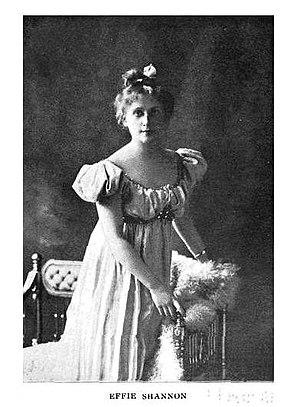
Effie Shannon, née le 13 mai 1867 à Cambridge aux États-Unis, est une actrice américaine de théâtre et du cinéma muet. Sa carrière s'étale sur 60 ans : elle la démarre en étant actrice enfant pour John Edward McCullough, puis ultérieurement, en 1886, avec Robert B. Mantell. Elle épouse le dramaturge Henry Guy Carleton mais ils divorcent en 1892. Elle meurt le 24 juillet 1954 à Bay Shore.